John de Troye

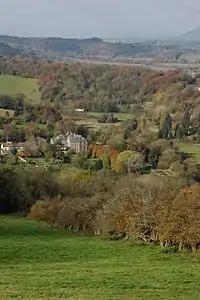
View of Mitchel Troy, John's birthplace

John de Troye (died 1371) was a Welsh-born Crown official and judge in fourteenth century Ireland, who held the offices of Chancellor of the Exchequer of Ireland and Lord Treasurer of Ireland. He was also a leading ecclesiastic, whose most senior clerical office was Chancellor of St. Patrick's Cathedral, Dublin. He was a notable pluralist.